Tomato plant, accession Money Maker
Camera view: tilt-top (135 deg); turntable rotation: 90 degrees
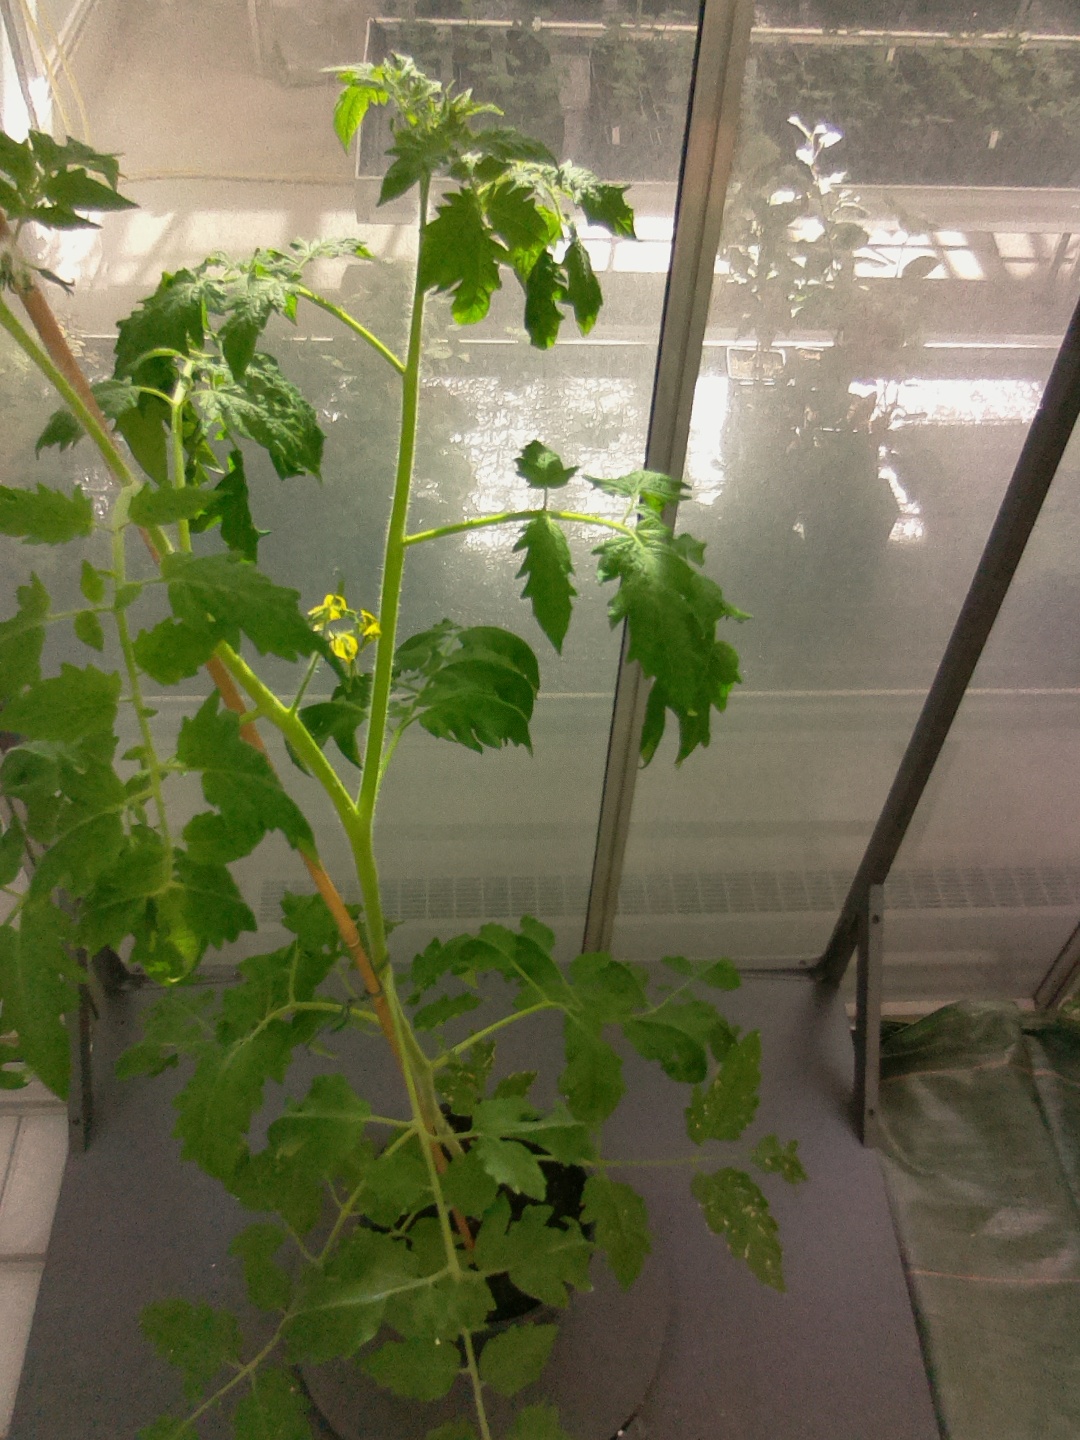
BBCH growth stage 63: 30%-40% of flowers open